Indian cricket team in Australia in 2011–12

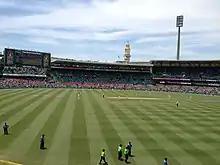
Man of the match Michael Clarke celebrates his 100th run, later to become the first person to score a triple century at the SCG

Both teams were unchanged. India won the toss and chose to bat. The Australian bowlers dominated the Indian batsman, who lost wickets regularly through the day. The half-century partnership between Ravichandran Ashwin (20) and top-scorer MS Dhoni (57*) for the seventh wicket provided the only resistance, and India was dismissed for 191 after tea. James Pattinson (4/43) was the top bowler for Australia, taking the wickets of four of India's top five batsmen.